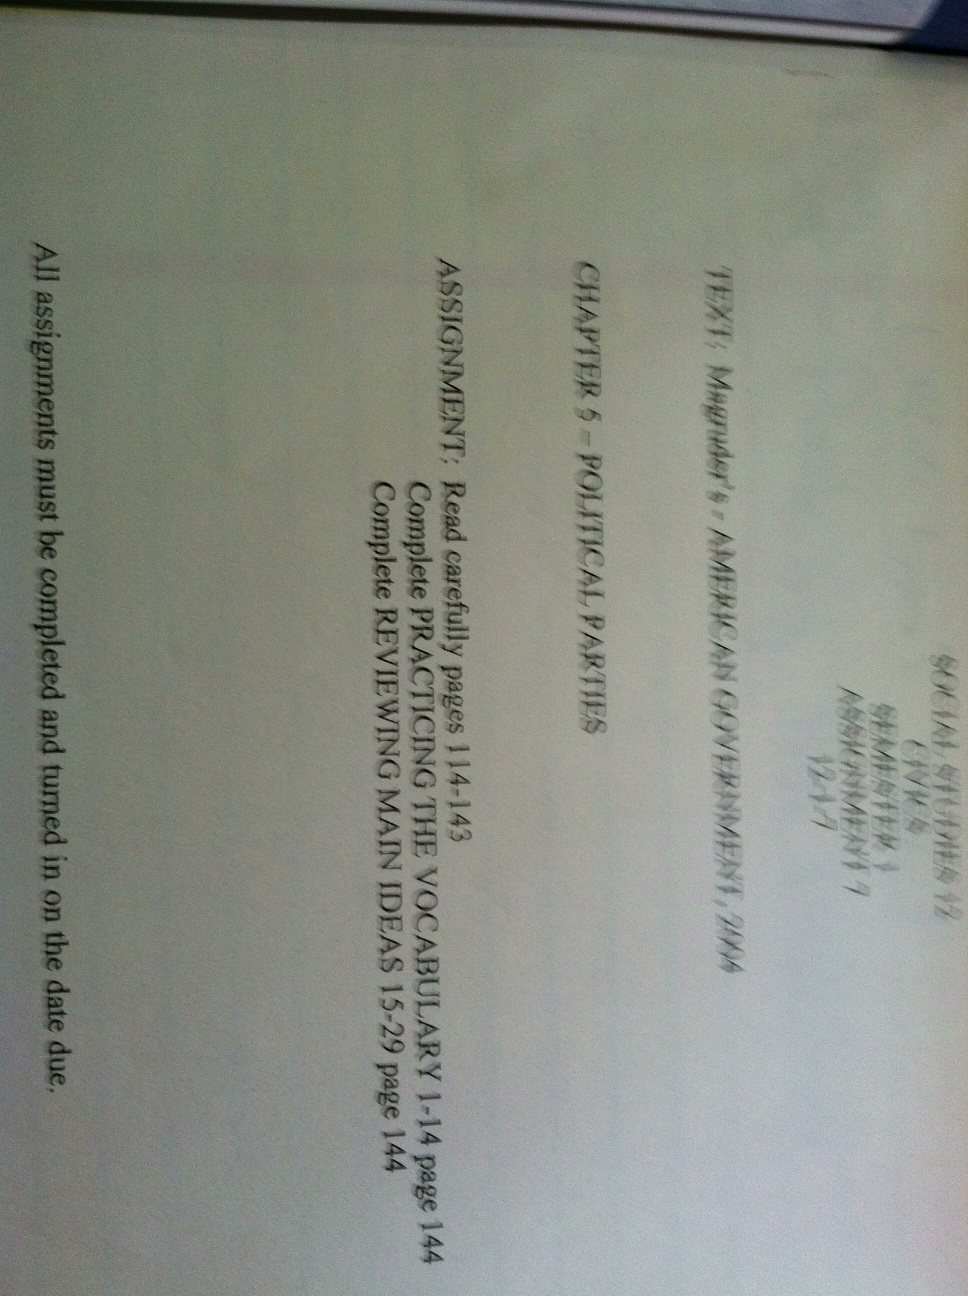Question: Find me the answers.
Answer: unanswerable